Cannock Mineral Railway

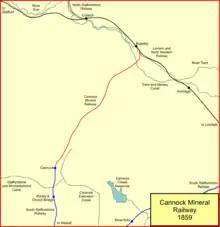
The Cannock Mineral Railway system

An ambitious railway scheme called the Derbyshire, Staffordshire & Worcestershire Junction Railway was proposed during the Railway Mania period of 1846. It was intended to connect Uttoxeter to Dudley, and by running powers over the North Staffordshire Railway to connect to Manchester.